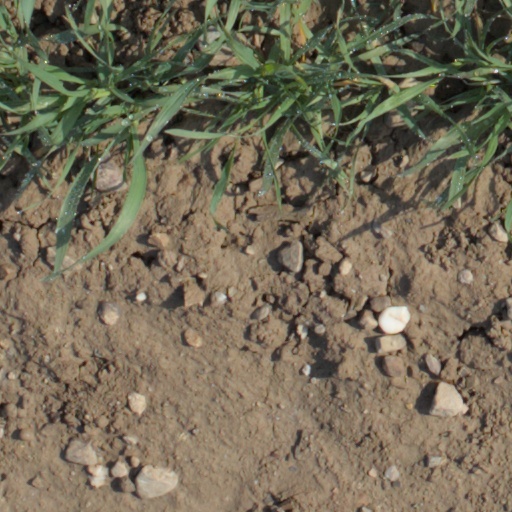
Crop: wheat